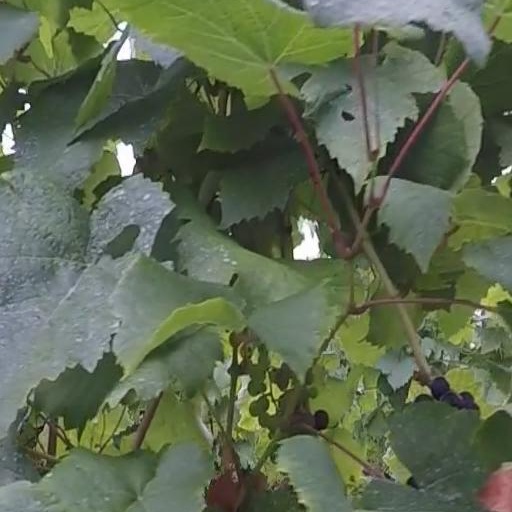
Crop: grape